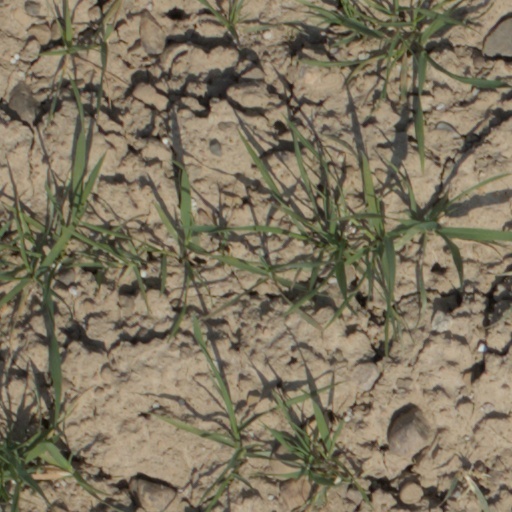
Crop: wheat